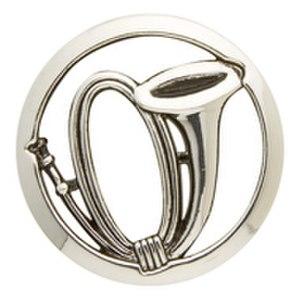
Insigne de béret des régiments de chasse
Cet article est une liste des formations en activité dans l’Armée de terre française.
Les chasseurs alpins sont des fantassins de l'Armée de terre française spécialisés dans le combat en milieu montagneux depuis 1888. Ils appartiennent à la fois au corps des chasseurs à pied et aux troupes de montagne. Leurs traditions sont donc issues de ces deux corps.